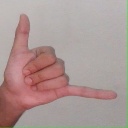
अक्षर: द